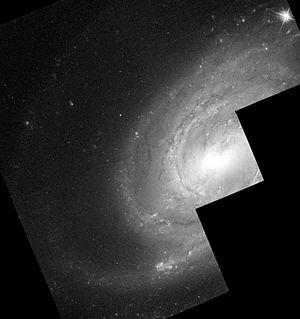
NGC 289 est une galaxie spirale barrée située dans la constellation du Sculpteur à environ 73 millions d'années-lumière de la Voie lactée. Elle a été découverte par l'astronome britannique John Herschel en 1834.